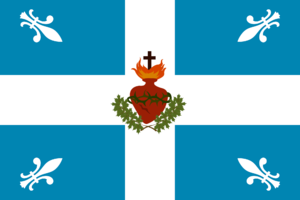
Drapeau du Carillon Sacré-Coeur
Le drapeau de l'Acadie, aussi appelé le drapeau acadien ou parfois le tricolore étoilé, est le drapeau national de l'Acadie. Il est composé de trois bandes verticales : bleue à gauche, blanche au centre et rouge à droite ; une étoile jaune est située en haut de la bande bleue. Il a été adopté lors de la Deuxième convention nationale acadienne, le 15 août 1884 à Miscouche, à l'Île-du-Prince-Édouard et utilisé pour la première fois le lendemain. Cela en fait le plus vieil emblème d'un peuple francophone nord-américain.
Le terme Canadien français ou Canadien-français, désigne les Canadiens d'ascendance et de culture françaises. De 1763 au milieu du XXᵉ siècle, les Canadiens français forment une population aspirant à une plus grande émancipation et reconnaissance de la part du gouvernement fédéral canadien. Reconnue officiellement en tant que nation, ils sont plutôt considérés aujourd'hui comme une origine ethnique dont les ancêtres ont fondé le Canada de la Nouvelle-France aux XVIIᵉ et XVIIIᵉ siècles. Avec les Acadiens, Brayons, Cadiens, et Métis, ils composent la francophonie nord-américaine issue de l'Amérique française. Les Canadien français comptent parmi les nations fondatrices de la Confédération canadienne et représentent l'un des grands groupes ethniques du Canada avec les Premières Nations et les Canadiens anglais. Ils constituent toujours l'ethnie majoritaire au Québec.
Le drapeau du Québec ou le fleurdelisé est le drapeau du Québec. Il est azur orné d'une croix blanche cantonnée de quatre fleurs de lys de la même couleur.